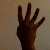
The image shows a hand gesture representing the number 4 in Indian Sign Language.